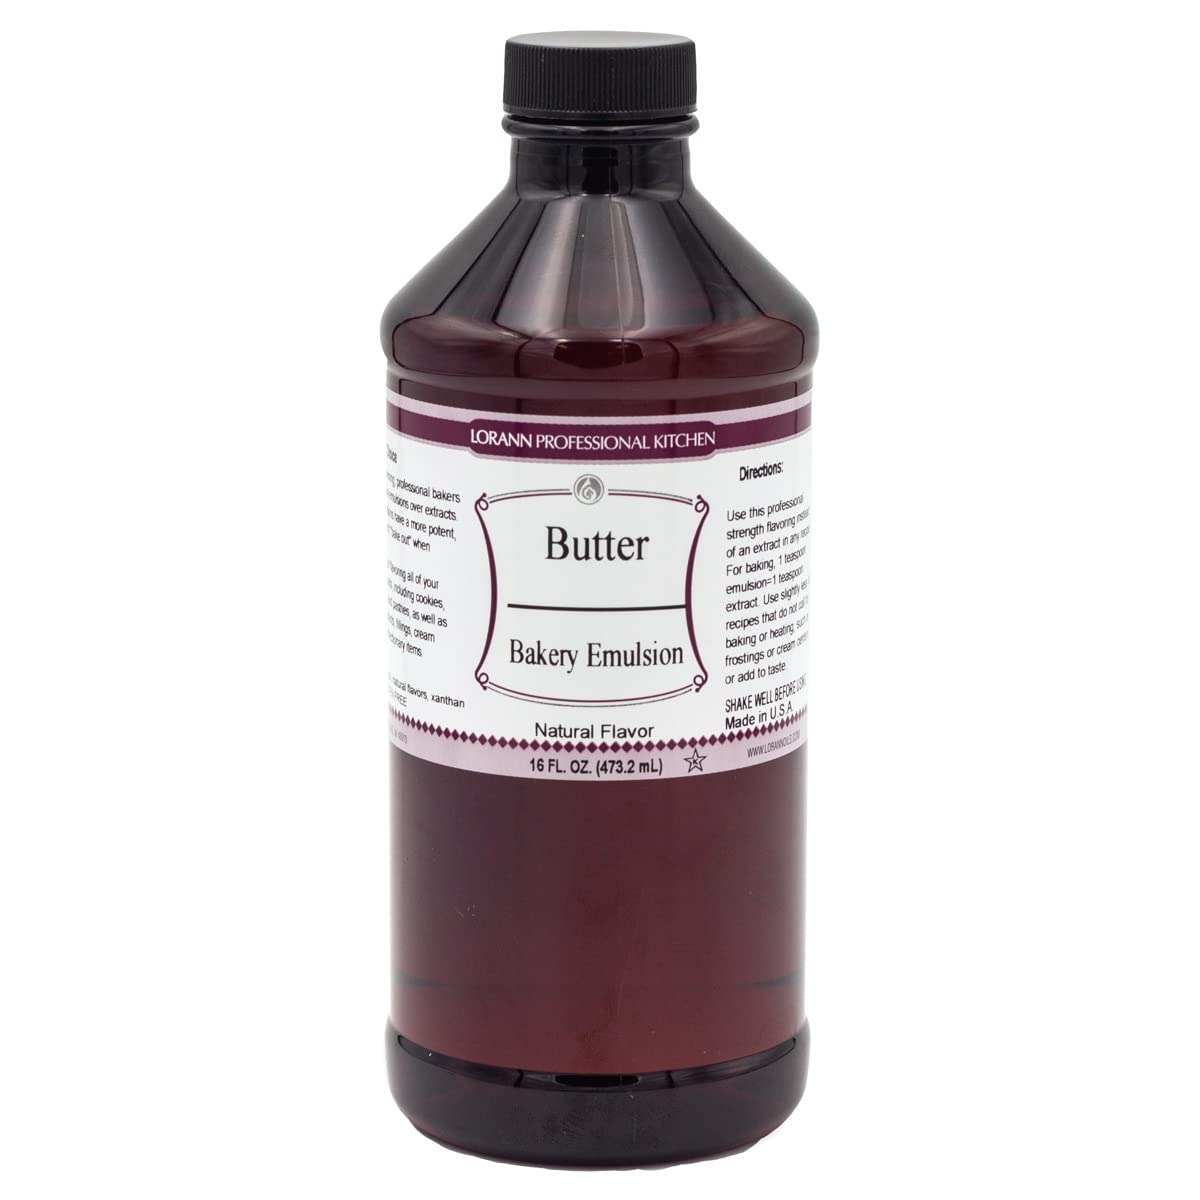
Item Name: Lorann Oils Butter Bakery Emulsion: True Butter Flavor, Ideal for Enhancing Rich Dairy Notes in Baked Goods, Gluten-Free, Keto-Friendly, Butter Flavoring Essential for Your Kitchen
Bullet Point 1: BAKING ESSENTIAL: Our 16 ounce Butter Bakery Emulsion is a vital butter extract for baking alternative among baking essentials for your kitchen, taking your baking experience to a whole new level.
Bullet Point 2: MORE IMPACT THAN AN EXTRACT: Providing a classic butter taste, our emulsion delivers a deeper impact than typical flavor extracts. Achieve that bakery-grade taste in your homemade baked goods.
Bullet Point 3: VERSATILE FLAVORING: Perfect for enhancing butter flavoring oils in cookies, cakes, and desserts, our Butter emulsion ensures your creations have a punch of flavor that won't bake out.
Bullet Point 4: GLUTEN-FREE & KETO-FRIENDLY: Catering to diverse dietary needs, our butter flavor for baking is a preferred choice in gluten-free and keto baking. Flavor without compromise!
Bullet Point 5: SUSTAINABLE PACKAGING: Packaged in BPA-free, recyclable PET plastic bottles. Our butter flavor bakery emulsion, made in the USA, promotes both taste and environmental responsibility.
Product Description: Stronger than your typical extract
Value: 16.0
Unit: Fl Oz

Price: 21.85